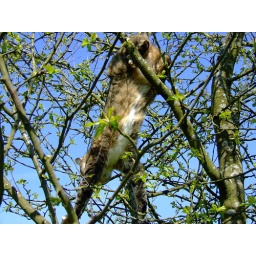
Oscar in the apple tree (16)